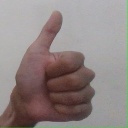
अक्षर: थ